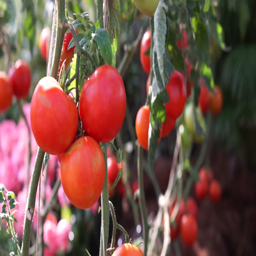
red and green tomatoes on the vine .